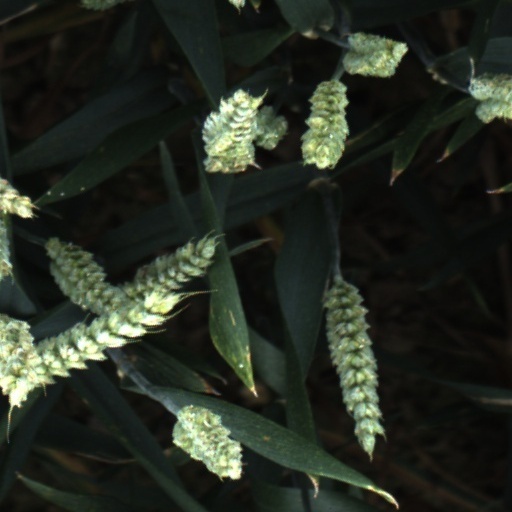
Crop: wheat